Marvel Moreno

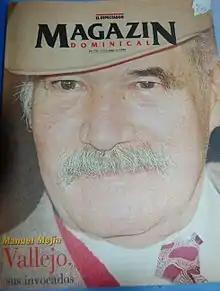
A more recent copy of Colombia's popular "Sunday Magazine of El Espectador", in which Moreno published her first story, "El Muñeco, in 1969."

In 1969, Moreno published her first short story, "El Muñeco", in the magazine "Eco" and later in the "Sunday Magazine of El Espectador". In 1975 she published her second story, "Oriane, Aunt Oriane", also in the magazine "Eco." In 1980 she published the story "La" "noche feliz de Madame Yvonne", which she wrote in 1977, the same year in which she began to write "In December the Breezes Arrived", a novel that completely absorbed her for seven years. It was published in 1987 by Plaza & Janes.